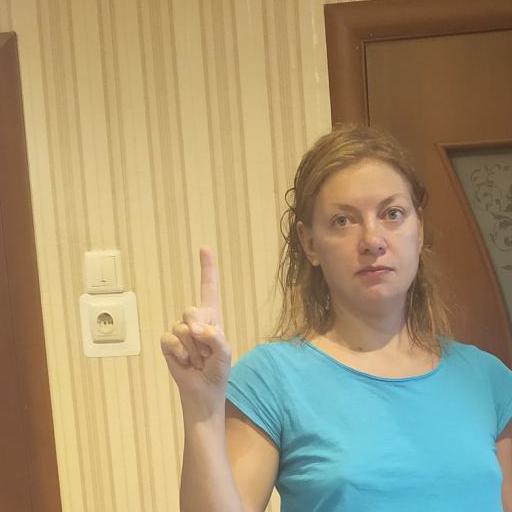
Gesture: one